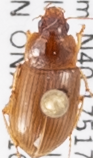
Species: Amara quenseli
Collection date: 2018-07-03
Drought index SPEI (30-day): -1.442
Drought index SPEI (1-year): -1.01
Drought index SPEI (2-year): -0.88